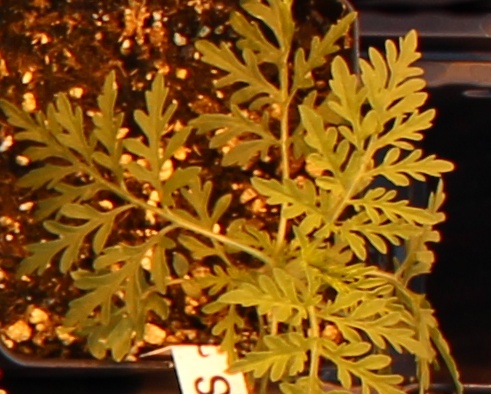
Label: Ragweed